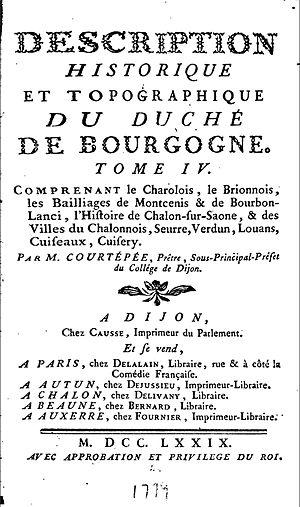
Claude Courtépée, né le 23 janvier 1721 à Saulieu et mort le 11 avril 1781, est un abbé et historien français.
Liernais [ljɛ:ʀnɛ] est une commune française située dans le canton d'Arnay-le-Duc du département de la Côte-d'Or, en région Bourgogne-Franche-Comté.